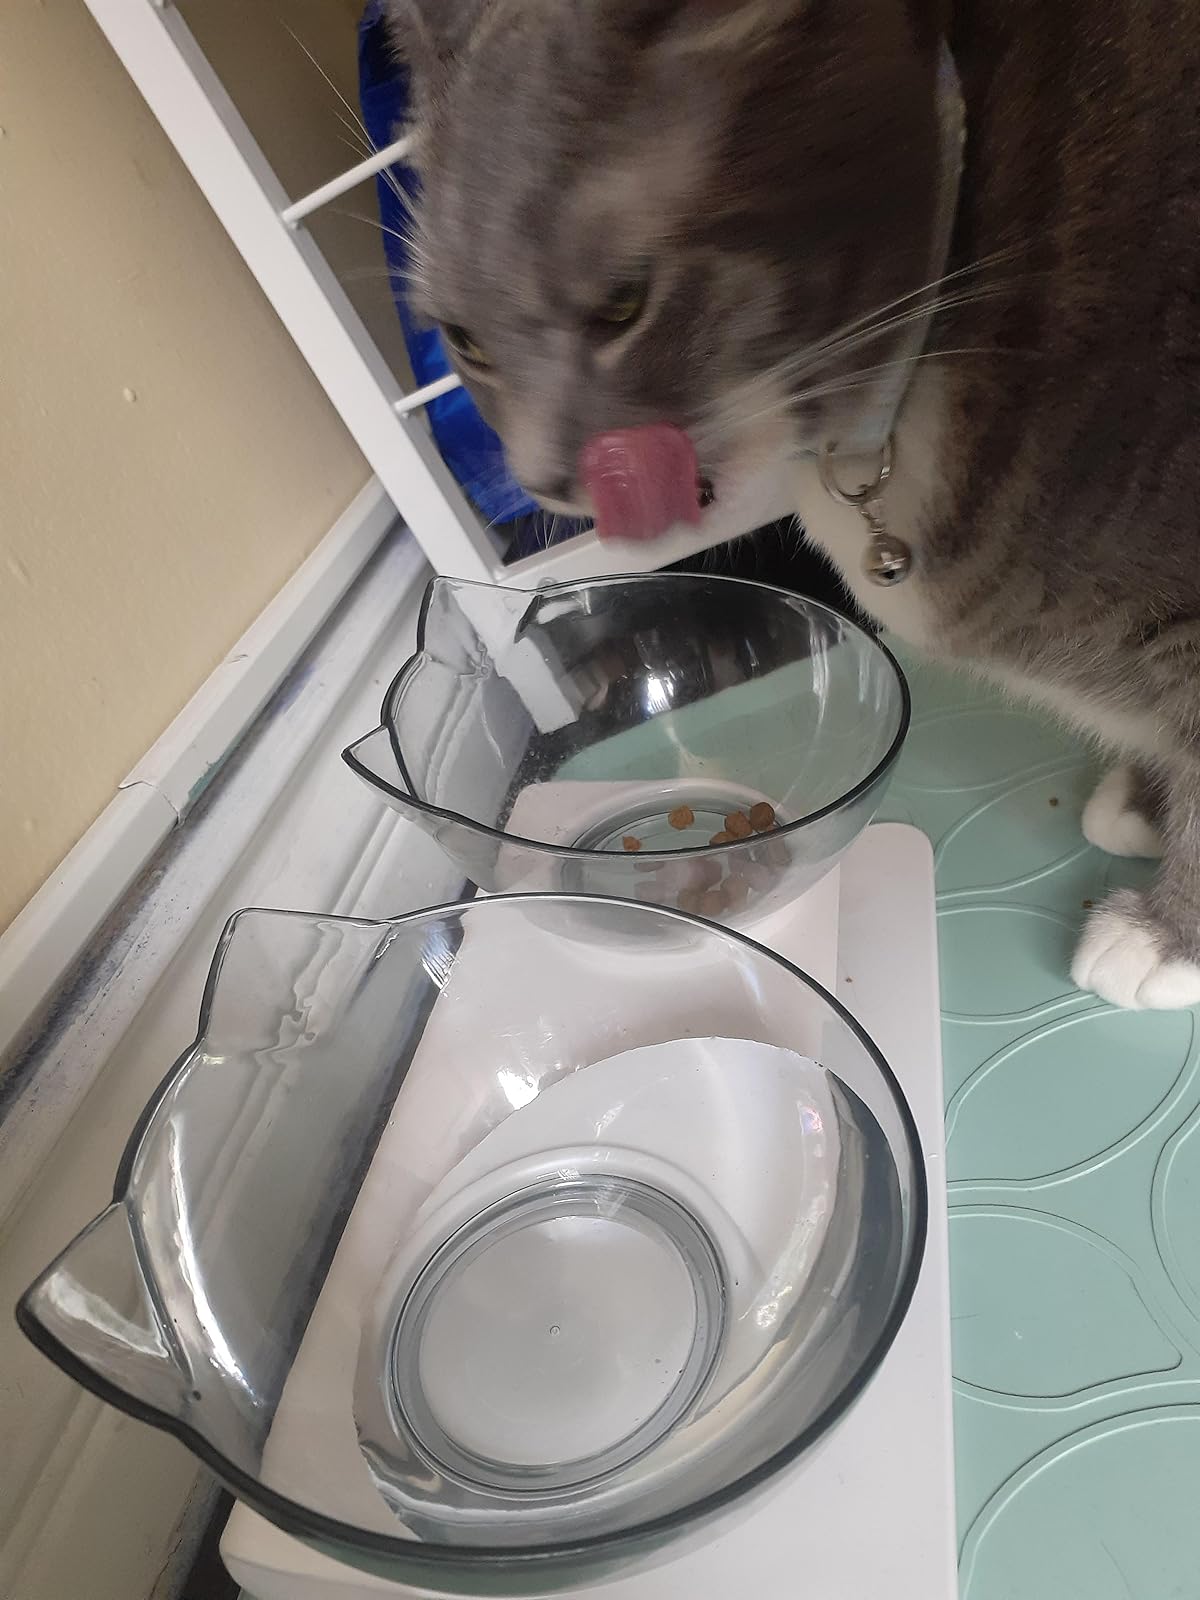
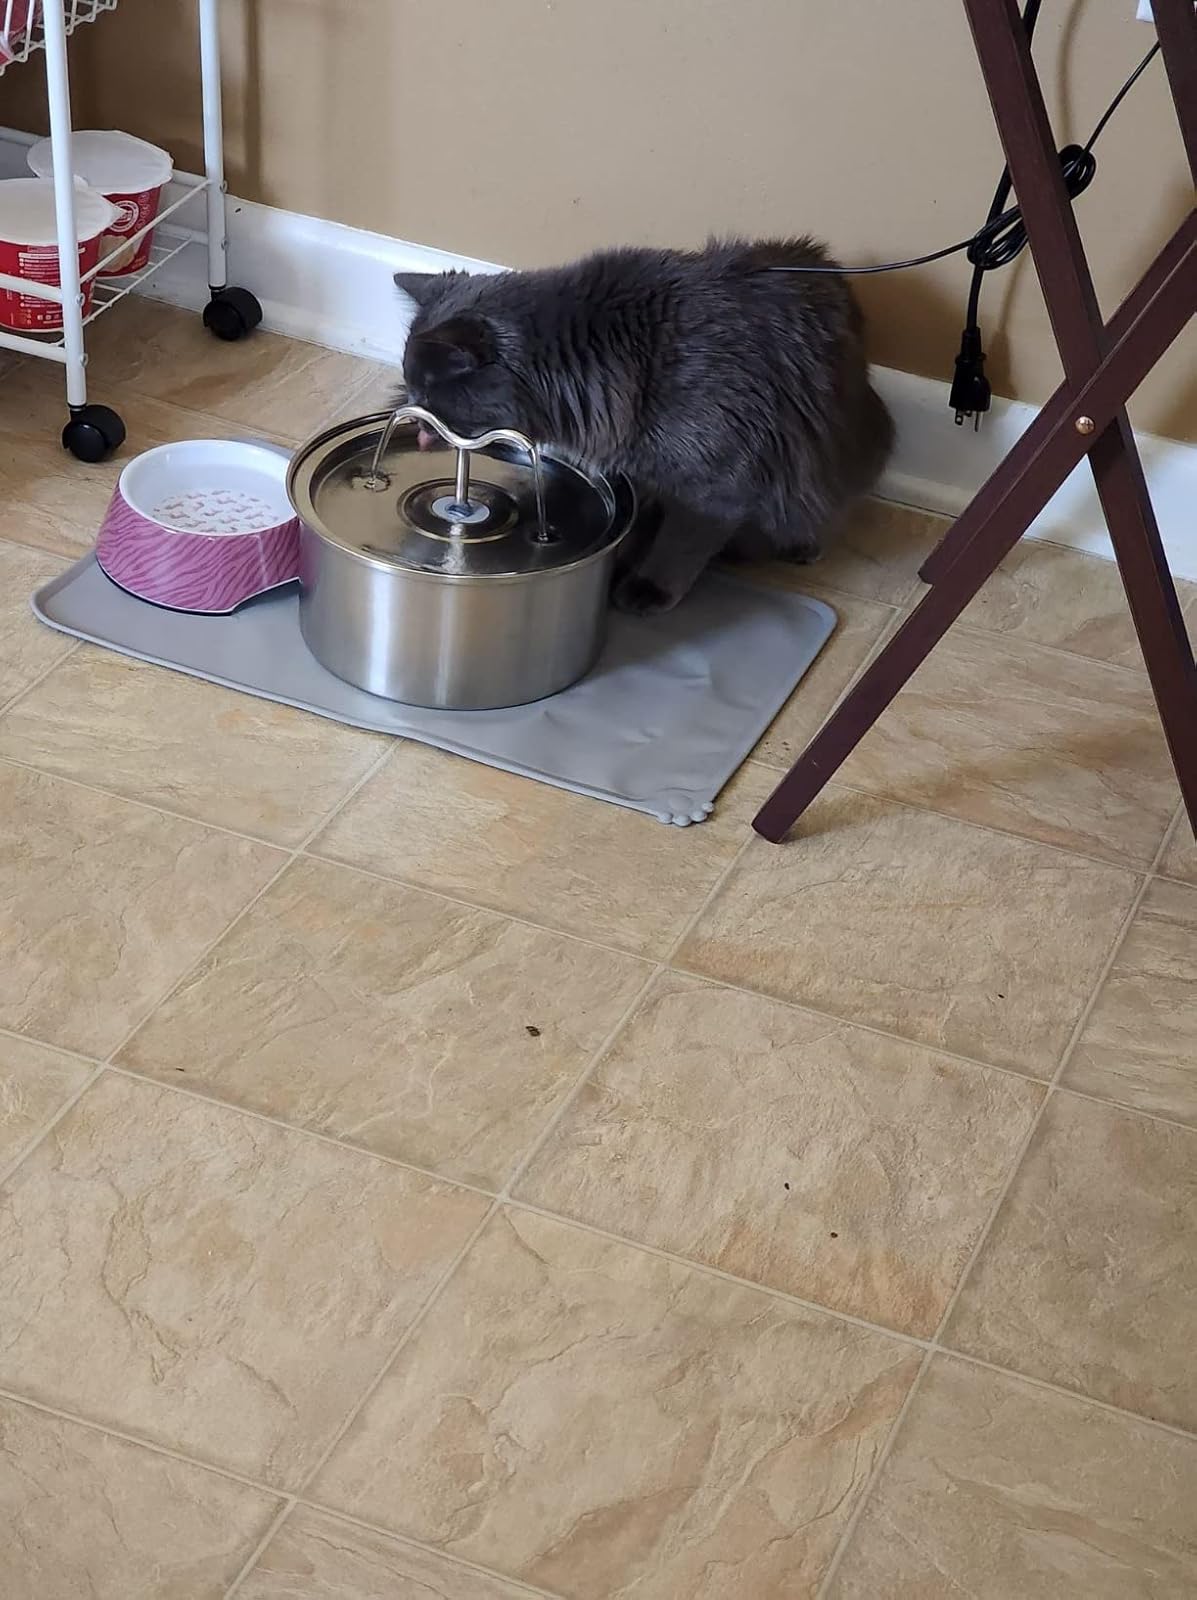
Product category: items_bowl
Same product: no